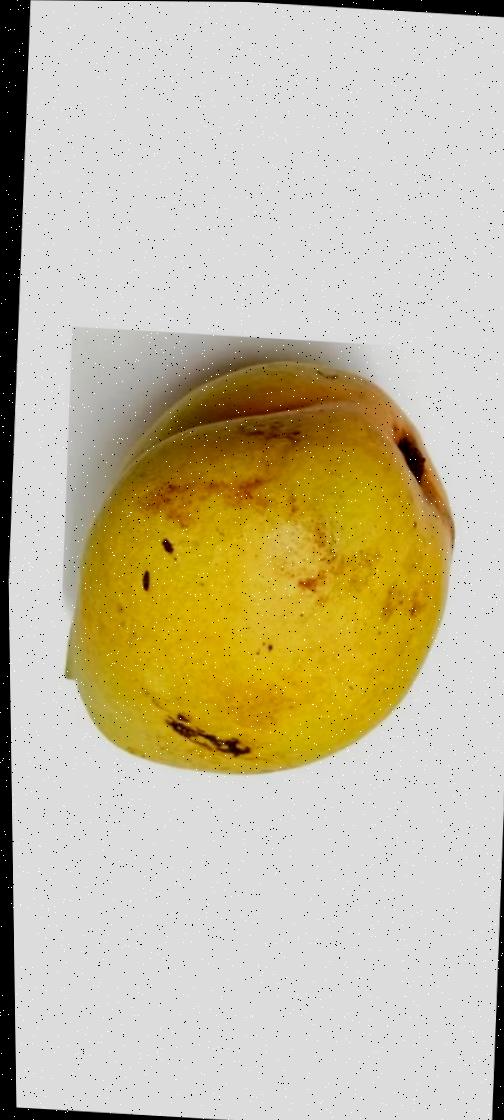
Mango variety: Bari-11